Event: Nepal Earthquake
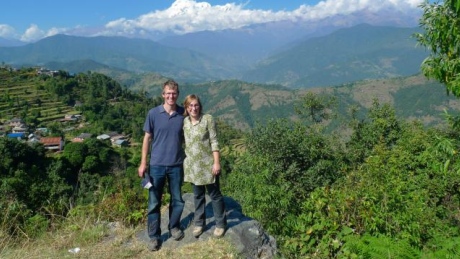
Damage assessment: no_damage